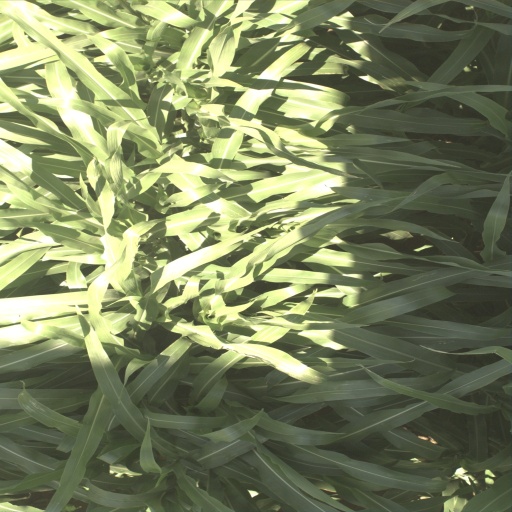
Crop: sorghum